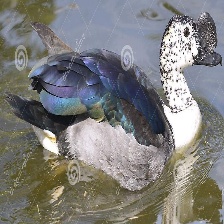
Species: KNOB BILLED DUCK
Scientific name: SARKIDIORNIS MELANOTOS
ImageNet parent category: drake